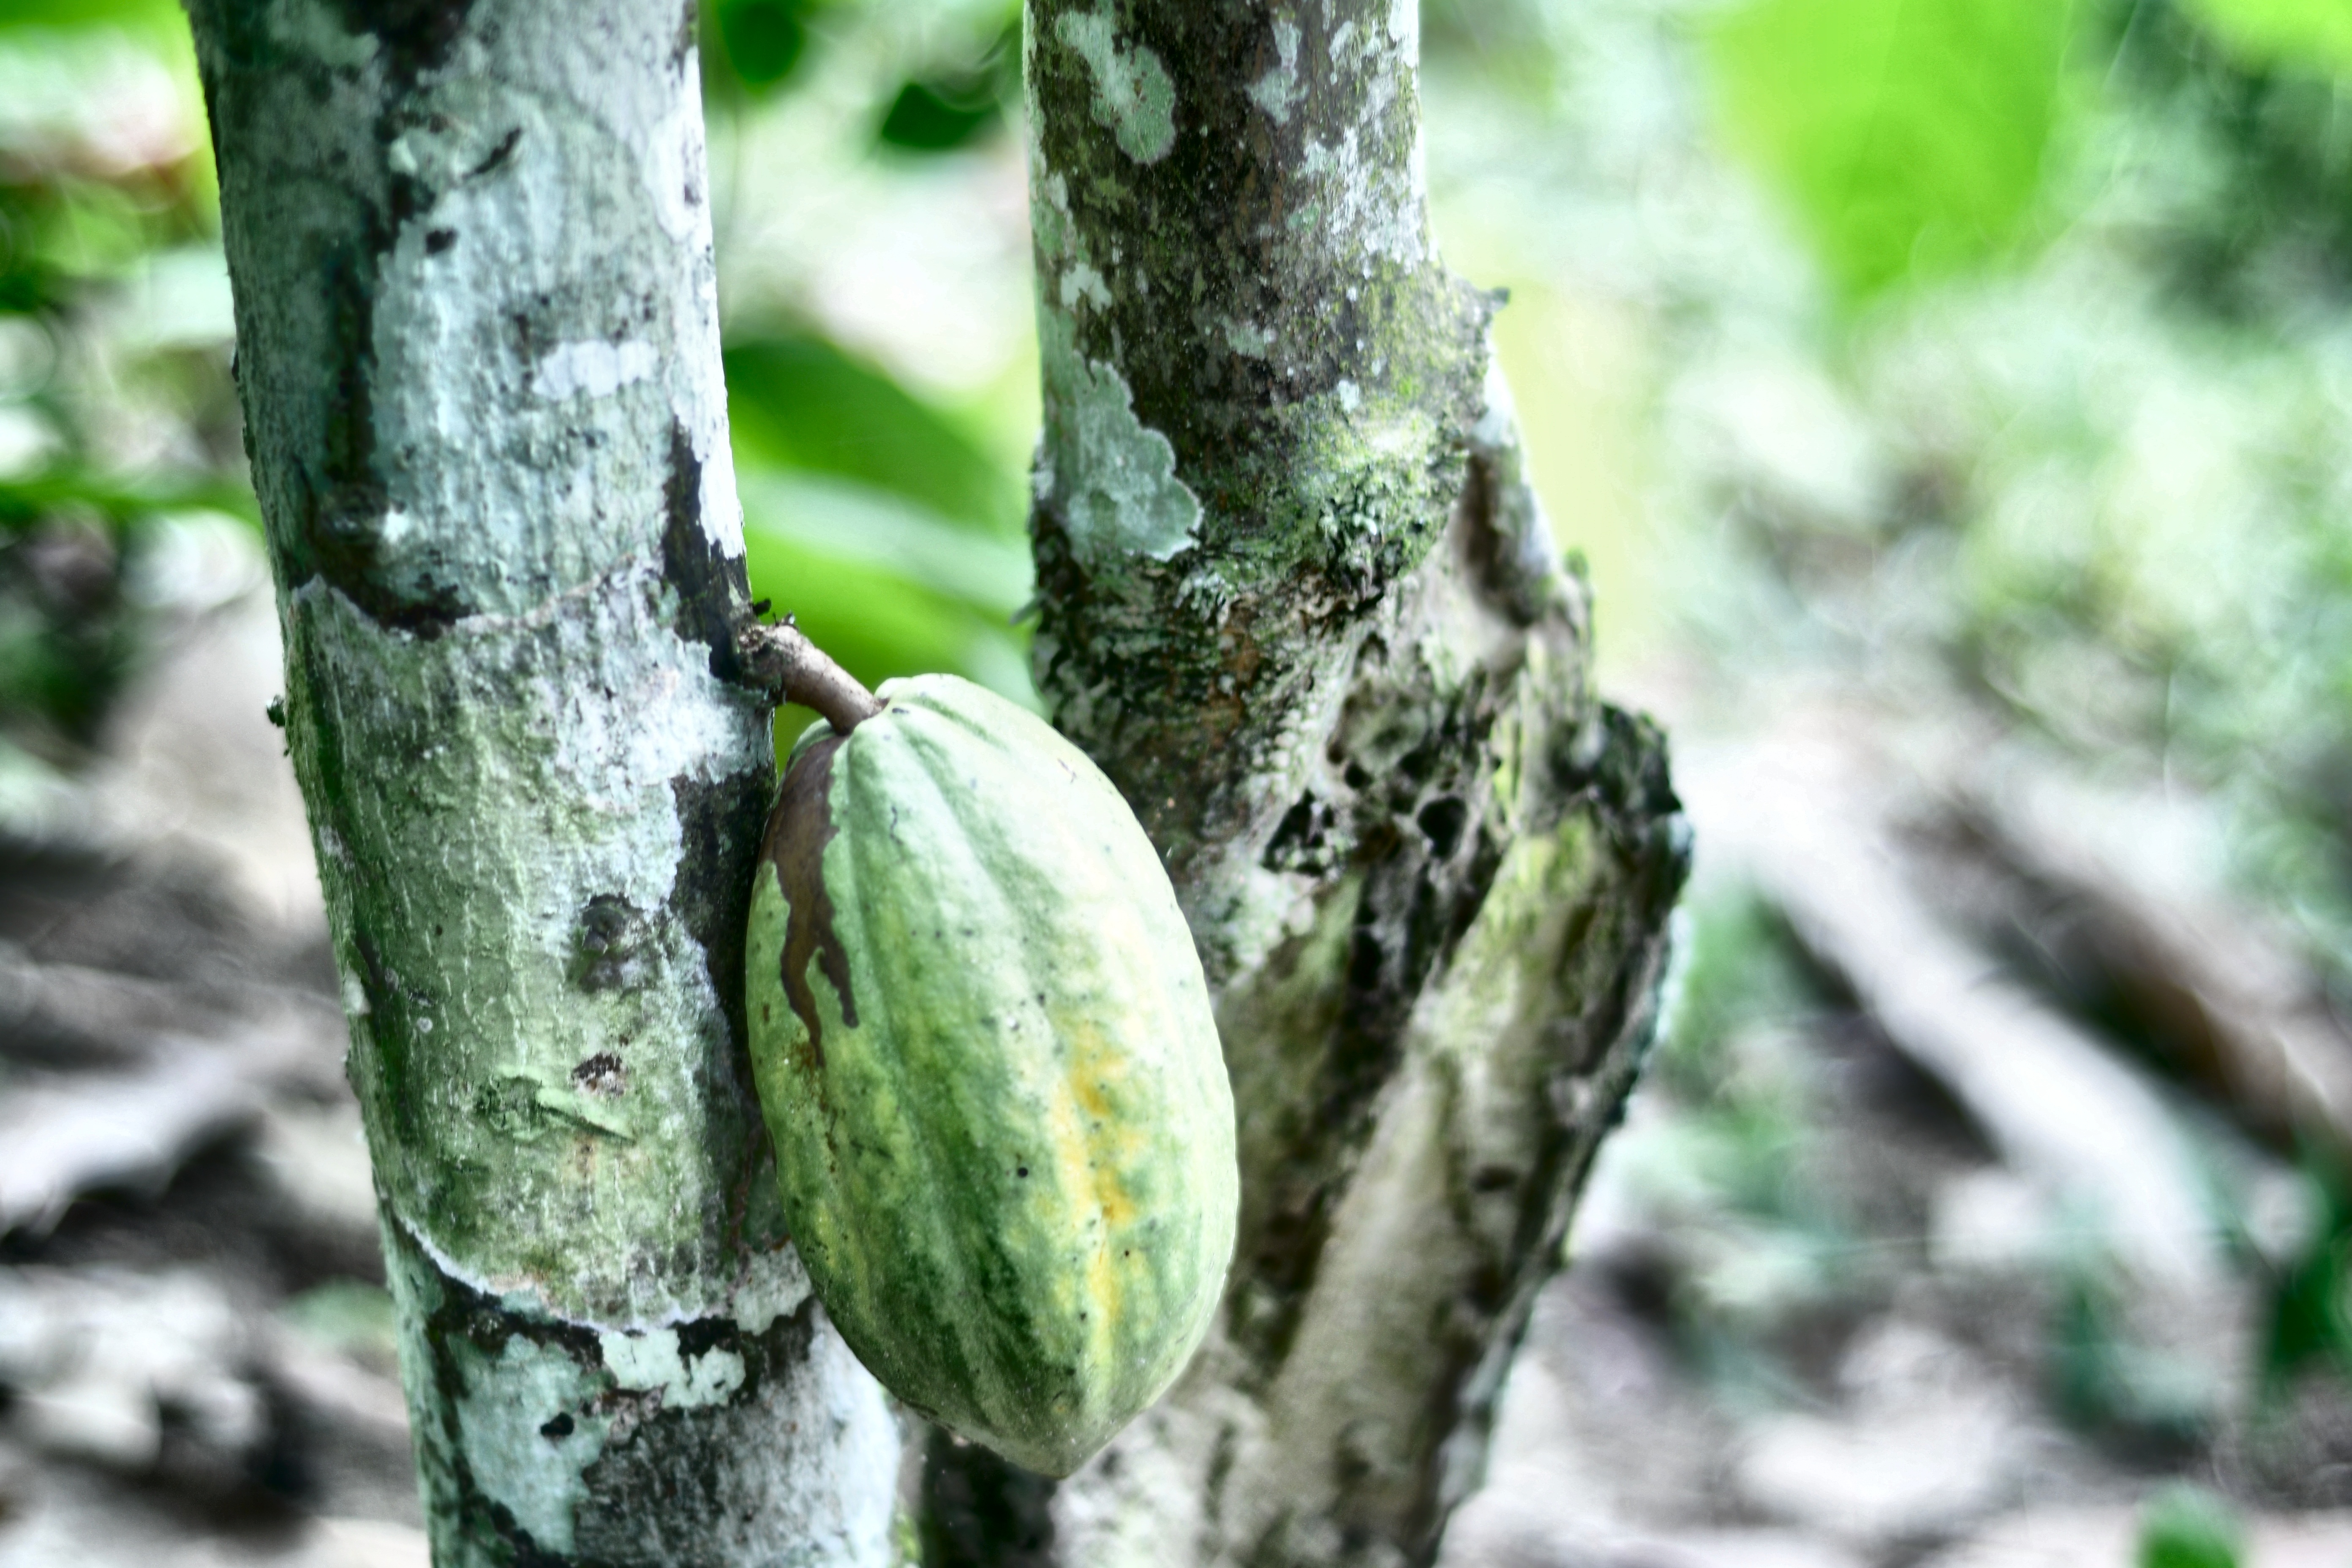
Maturity: unmature
Variety: Amelonado